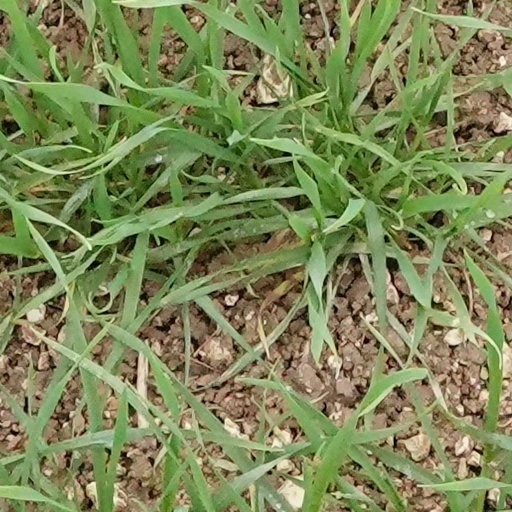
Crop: wheat